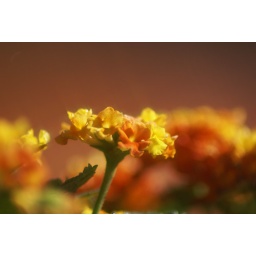
I recently planted this in my pots, my orange car is glowing in the back ground.